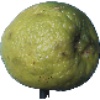
Label: Limes 1